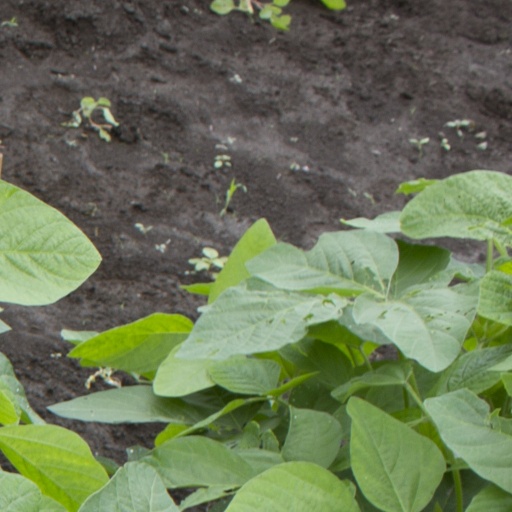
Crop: soybean